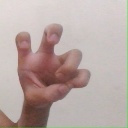
अक्षर: छ